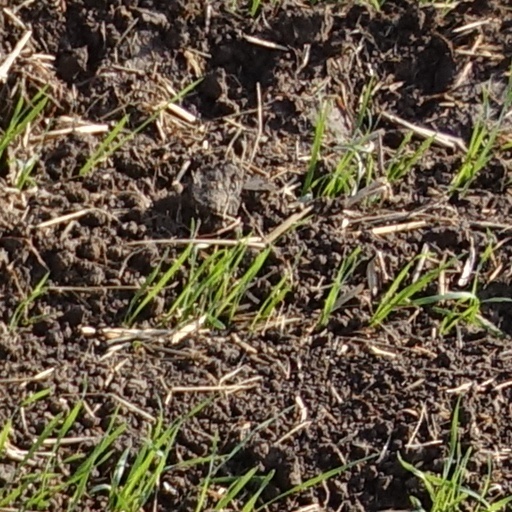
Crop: wheat